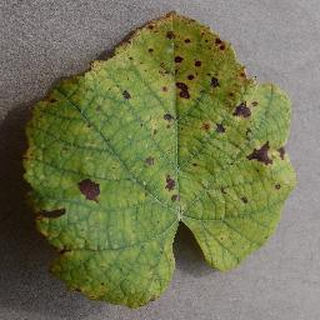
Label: grape_leaf_blight